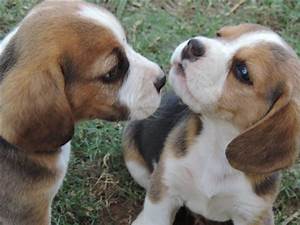
Label: cane